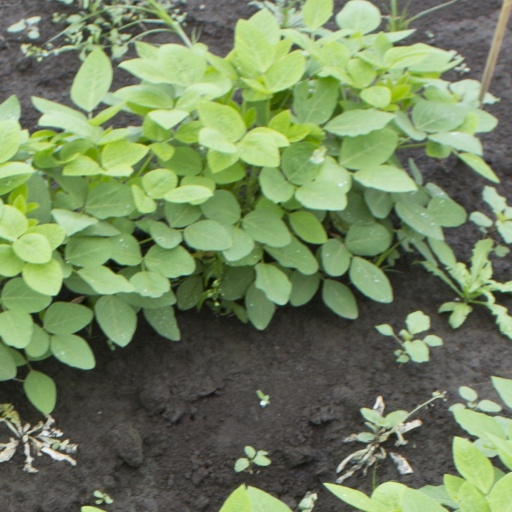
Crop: soybean